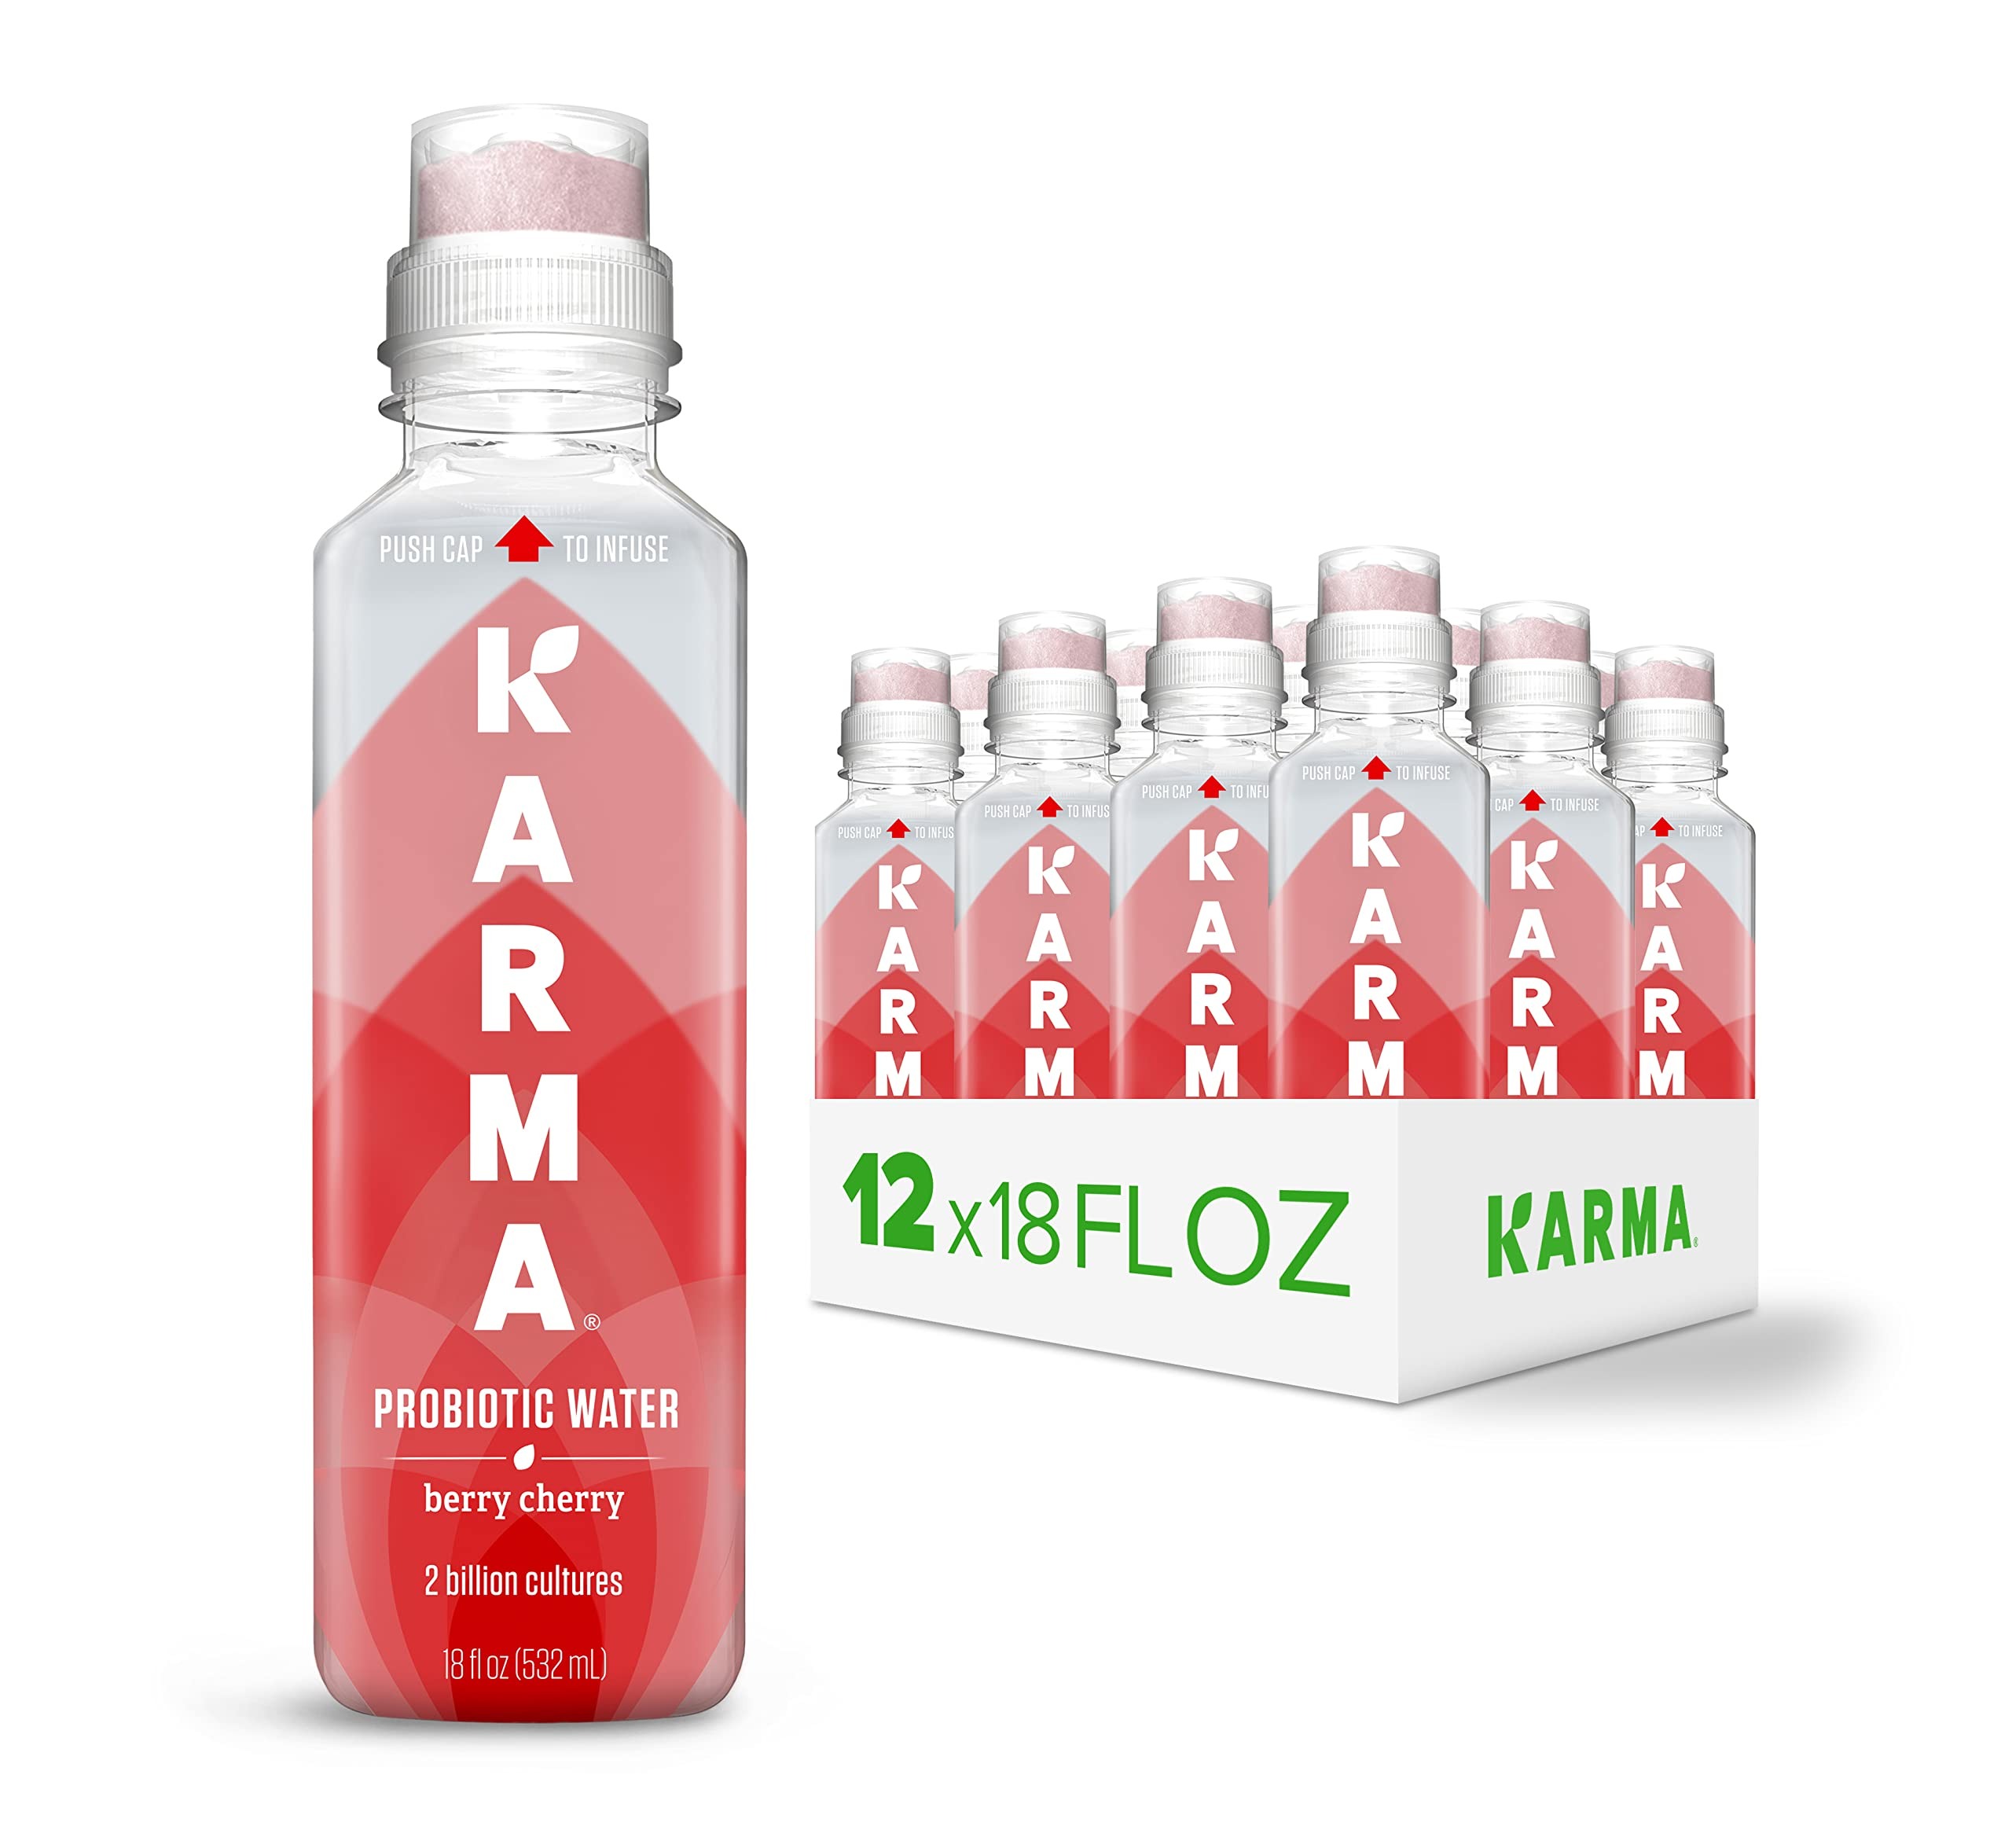
Item Name: Karma Probiotic Water - 12 Pack, Berry Cherry Drink - Immune & Gut Health Support
Bullet Point 1: Pack of 12 x 18 fl oz bottles of Berry Cherry flavored Karma Probiotic Water for Immunity Boost & Gut Health Support
Bullet Point 2: GUT HEALTH SUPPORT: Infused with 2 billion BC30 probiotics for improved digestive health and balance.
Bullet Point 3: IMMUNE SYSTEM BOOST: Enriched with 6 essential vitamins, including A, E, B3, B5, B6, and B12, for immune support.
Bullet Point 4: FRESHLY ACTIVATED NUTRIENTS: Our Push Cap technology ensures that probiotics and nutrients remain potent until consumption.
Bullet Point 5: DELICIOUSLY REFRESHING: A tantalizing blend of juicy cherries and mixed berries, delivering a flavorful and wholesome drink.
Value: 18.0
Unit: Fl Oz

Price: 40.99